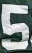
Number: 5